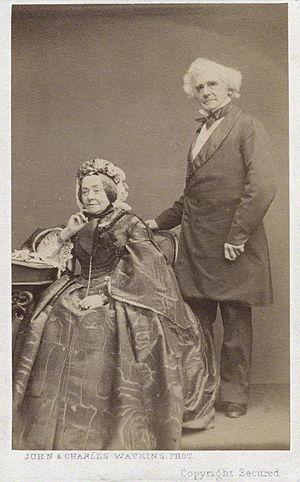
Samuel Carter Hall, né le 9 mai 1800 et mort le 11 mars 1889, est un journaliste britannique victorien d'origine irlandaise qui est surtout connu pour sa direction éditoriale de The Art Journal et pour sa personnalité très satirique.
Anna Maria Hall est une romancière irlandaise. Elle publie souvent sous le nom Mrs. S. C. Hall. Elle épouse Samuel Carter Hall, un écrivain d'art, qui la décrit dans Retrospect of a Long Life, from 1815 to 1883. Elle est née Anna Maria Fielding à Dublin mais quitte l'Irlande pour l'Angleterre à l'âge de 15 ans.